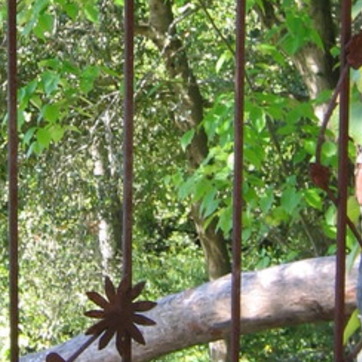
Material: foliage